Air transport in the United Kingdom

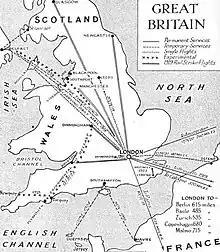
Air routes of the United Kingdom in 1925

Imperial Airways and British Airways Limited were merged and nationalised as British Overseas Airways Corporation in 1939.